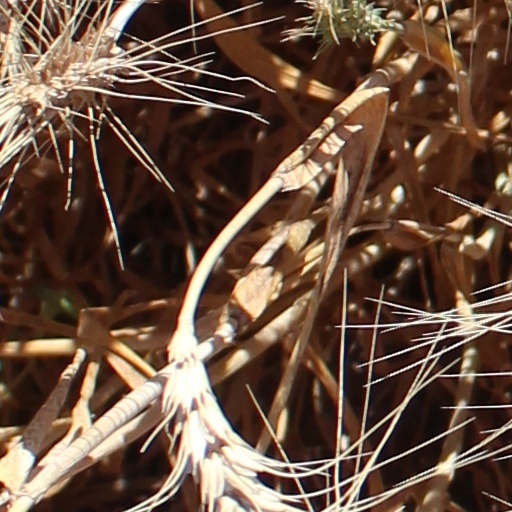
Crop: wheat